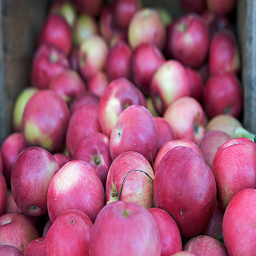
A pile of red apples sitting inside of a container.
A lot of red apples are put in a box.
a numerous amount of apples sitting piled on top of each other
a bunch of apples sitting in a pile together
A pile of red apples in a box.